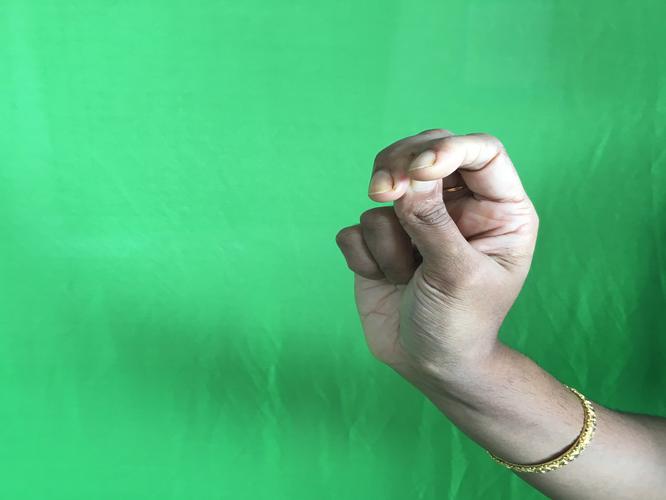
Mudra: Katakamukha_2
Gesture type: single_hand